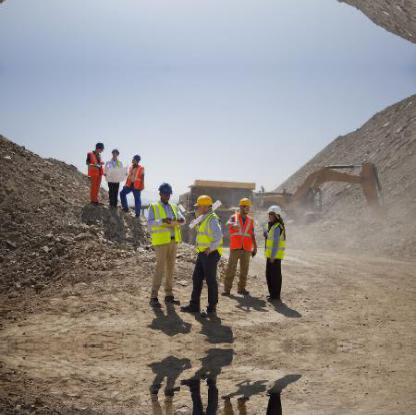
Objects in the image:
label: helmet
label: helmet
label: helmet
label: helmet
label: helmet
label: helmet